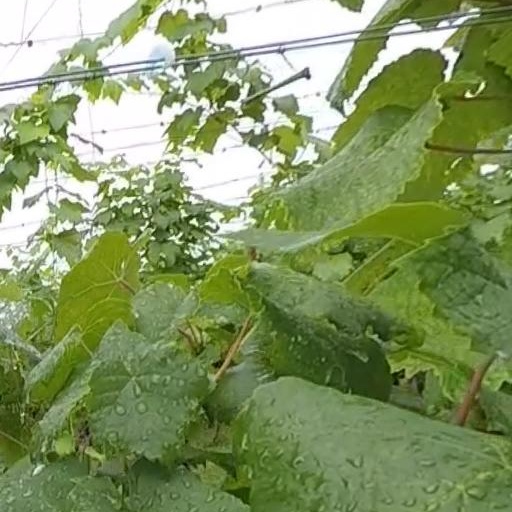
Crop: grape